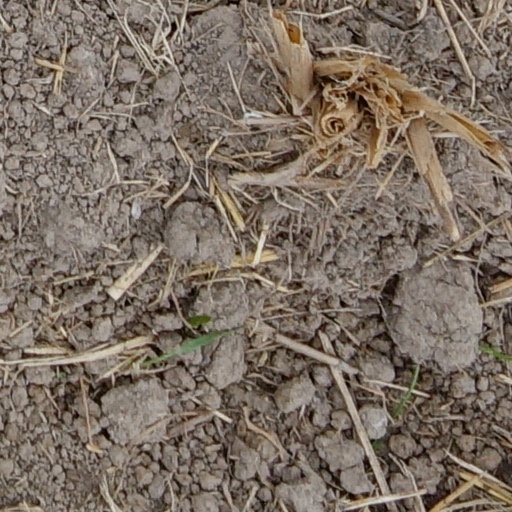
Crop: wheat